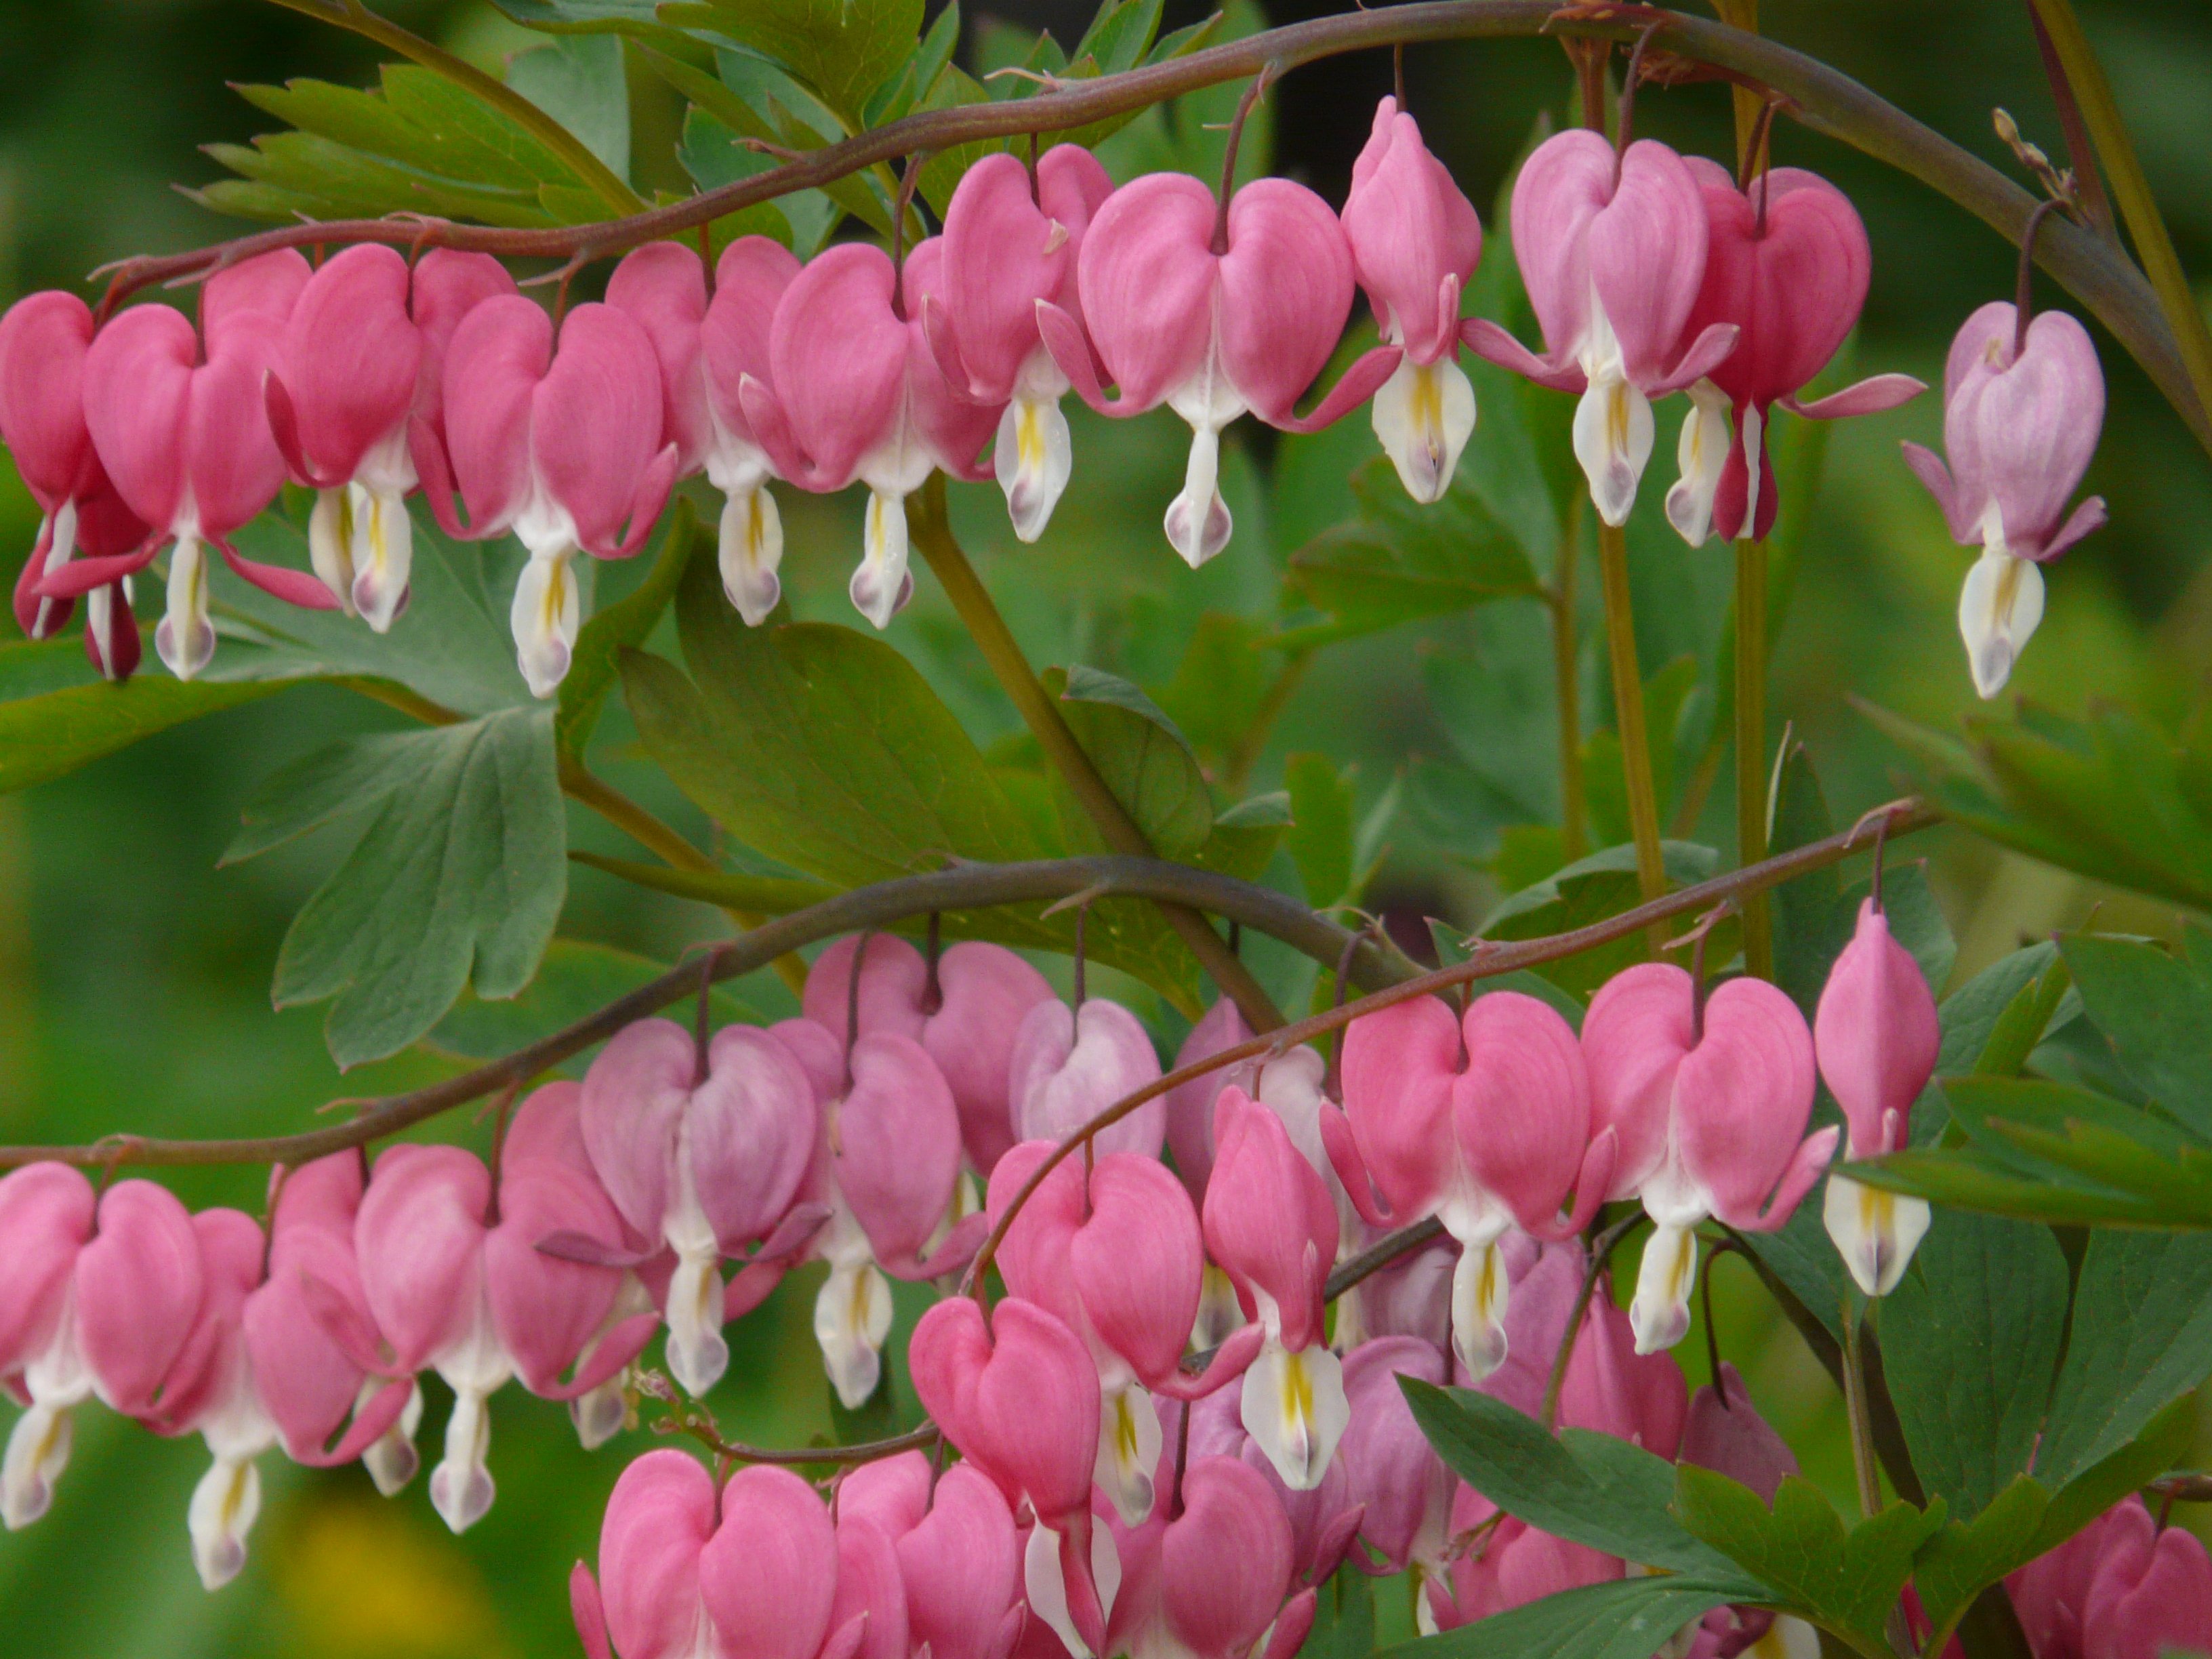
blossom, plant, flower, petal, bloom, botany, pink, flora, shrub, ornamental plant, flowering plant, bleeding heart, land plant